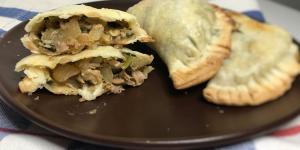
empanadas de atun y queso